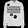
Label: Pullover